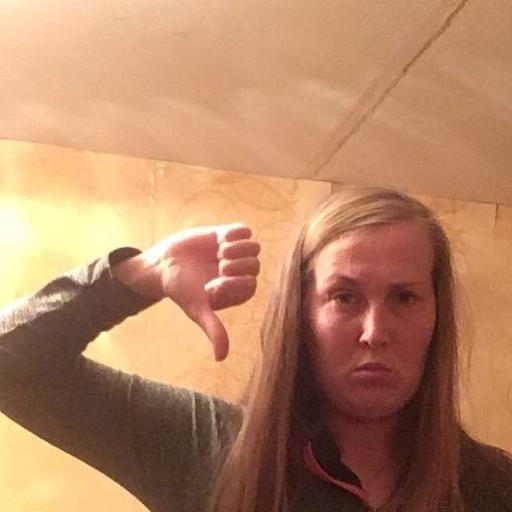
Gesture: dislike